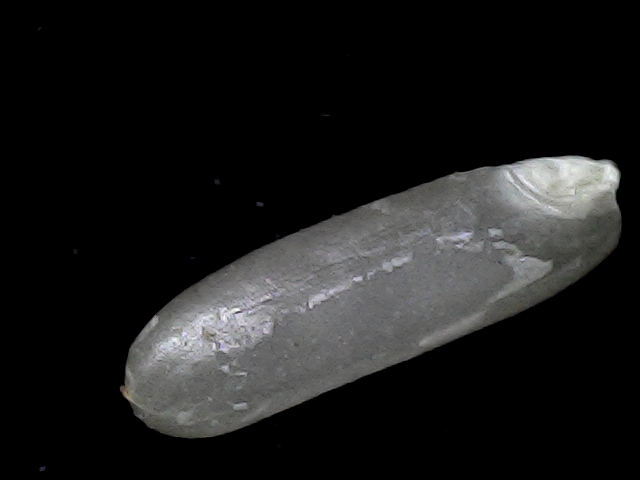
Rice variety: BD75